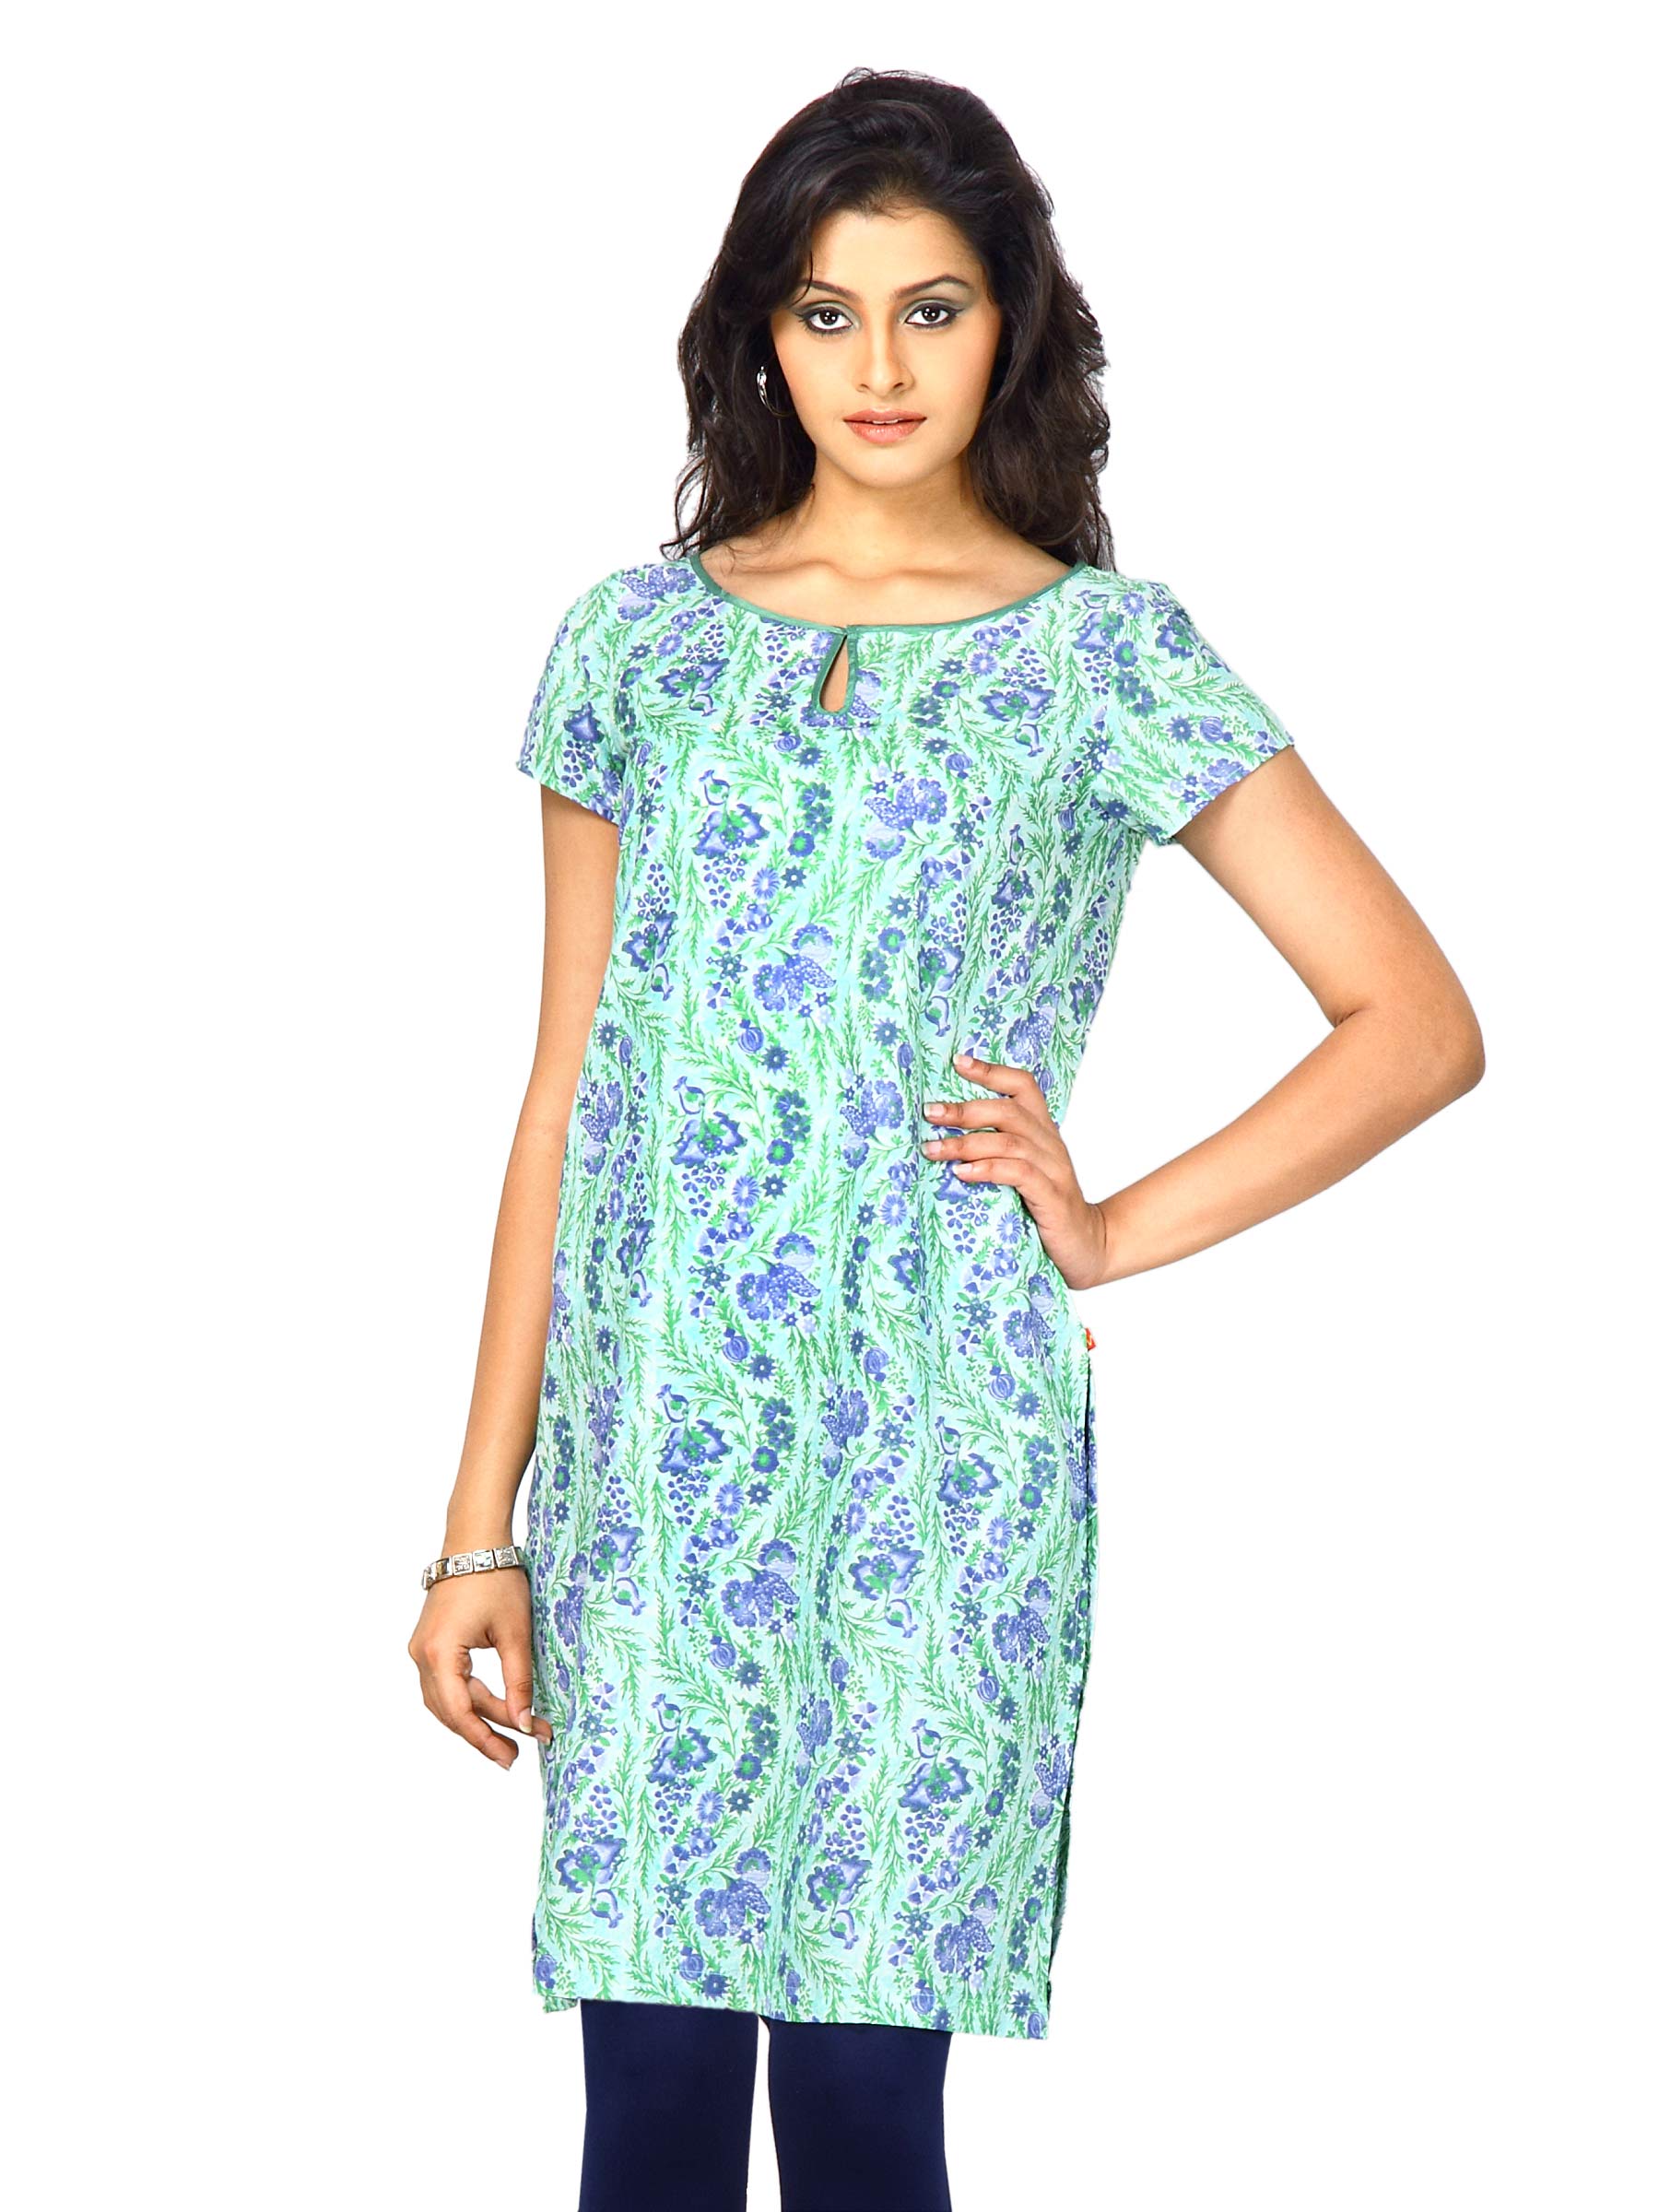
W Women U Neck Short Sleeve Lavender Green Kurta
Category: Apparel / Topwear / Kurtas
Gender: Women
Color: Green
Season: Summer 2011
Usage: Ethnic